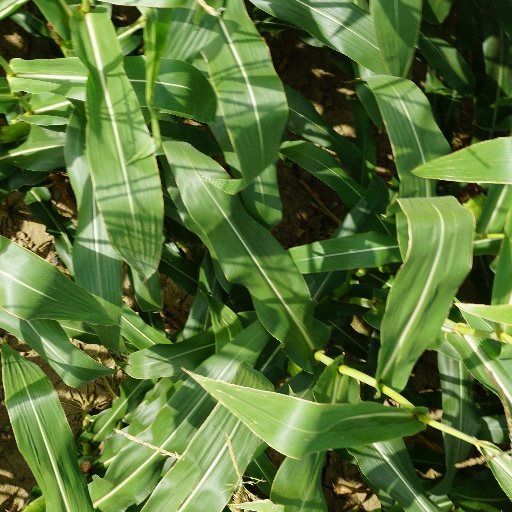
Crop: maize; corn